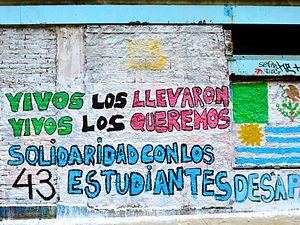
Les enlèvements d'Iguala désignent la disparition de 43 étudiants issus de l'école normale rurale de Ayotzinapa, le 26 septembre 2014, dans la ville d'Iguala, dans l'État de Guerrero, au Mexique. Selon les rapports officiels, ils voyageaient à Iguala pour réquisitionner 2 autres bus, leur but étant de les utiliser pour aller a México le 2 octobre pour une manifestation en commémoration du massacre de Tlatelolco. Pendant le voyage, la police locale les intercepte et une confrontation suit. Les détails de ce qui s'est passé restent flous mais l'enquête officielle conclut qu'une fois que les élèves se retrouvent en garde à vue, ils sont remis aux Guerreros Unidos, un cartel local, puis tués. Le bilan est de 27 blessés, 6 morts et 43 disparus.